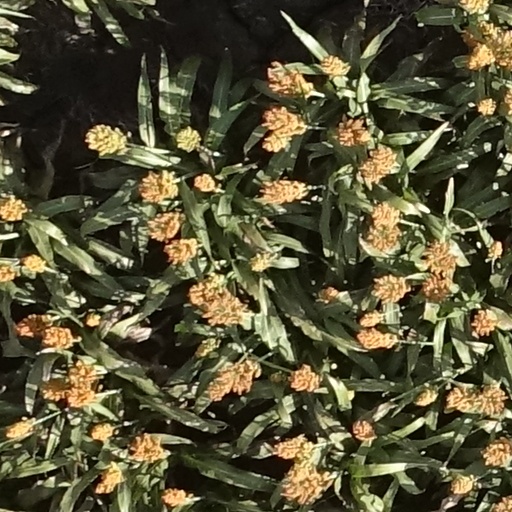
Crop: sorghum